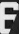
Number: 6